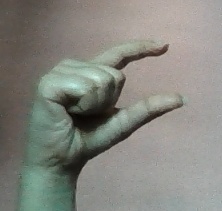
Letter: dal